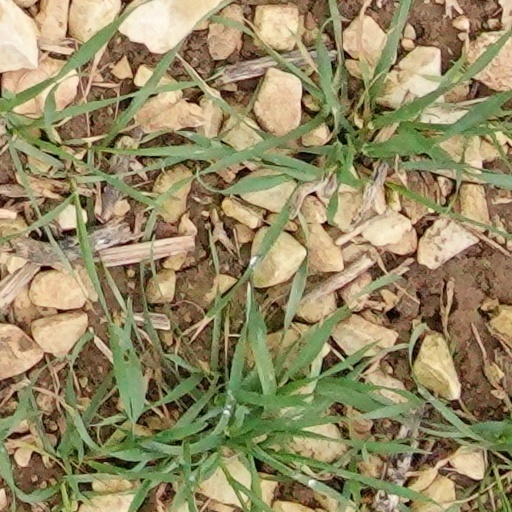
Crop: wheat